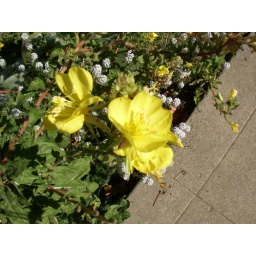
Some plants and flowers seen on my latest walk around town